Military ranks of the Soviet Union (1940–1943)

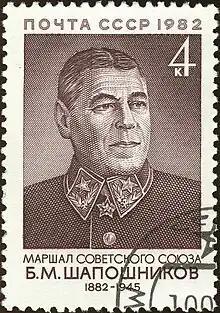
Gorget patches 1943 as seen on a stamp of Boris Shaposhnikov

Trouser stripes, gorget rank insignia and cap piping was given to general officers and marshals of the Soviet Union: